Maritime history of the Channel Islands

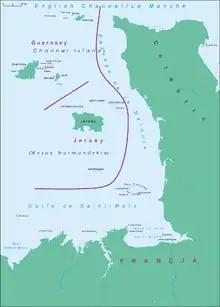
The Channel Islands

Needing to trade, the islanders were innovative. Over time they built up skills, earning money and investing capital in maritime businesses.